Victor Schröter

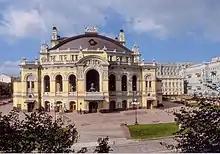
Schröter's Kiev Opera House

Schröter had in important role in the construction of the Palace of Grand Duke Vladimir Alexandrovich (now the House of Scientists) on the Palace Embankment in 1867 - 1885). He designed theatres in Kiev, Irkutsk, Nizhniy Novgorod and Tiflis and the Tbilisi Opera and Ballet Theatre; the Orthodox Church of Saint Sergius in Bad Kissingen, a grand theater which was planned for the Campus Martius in Saint Petersburg, and a railway station in Odessa.